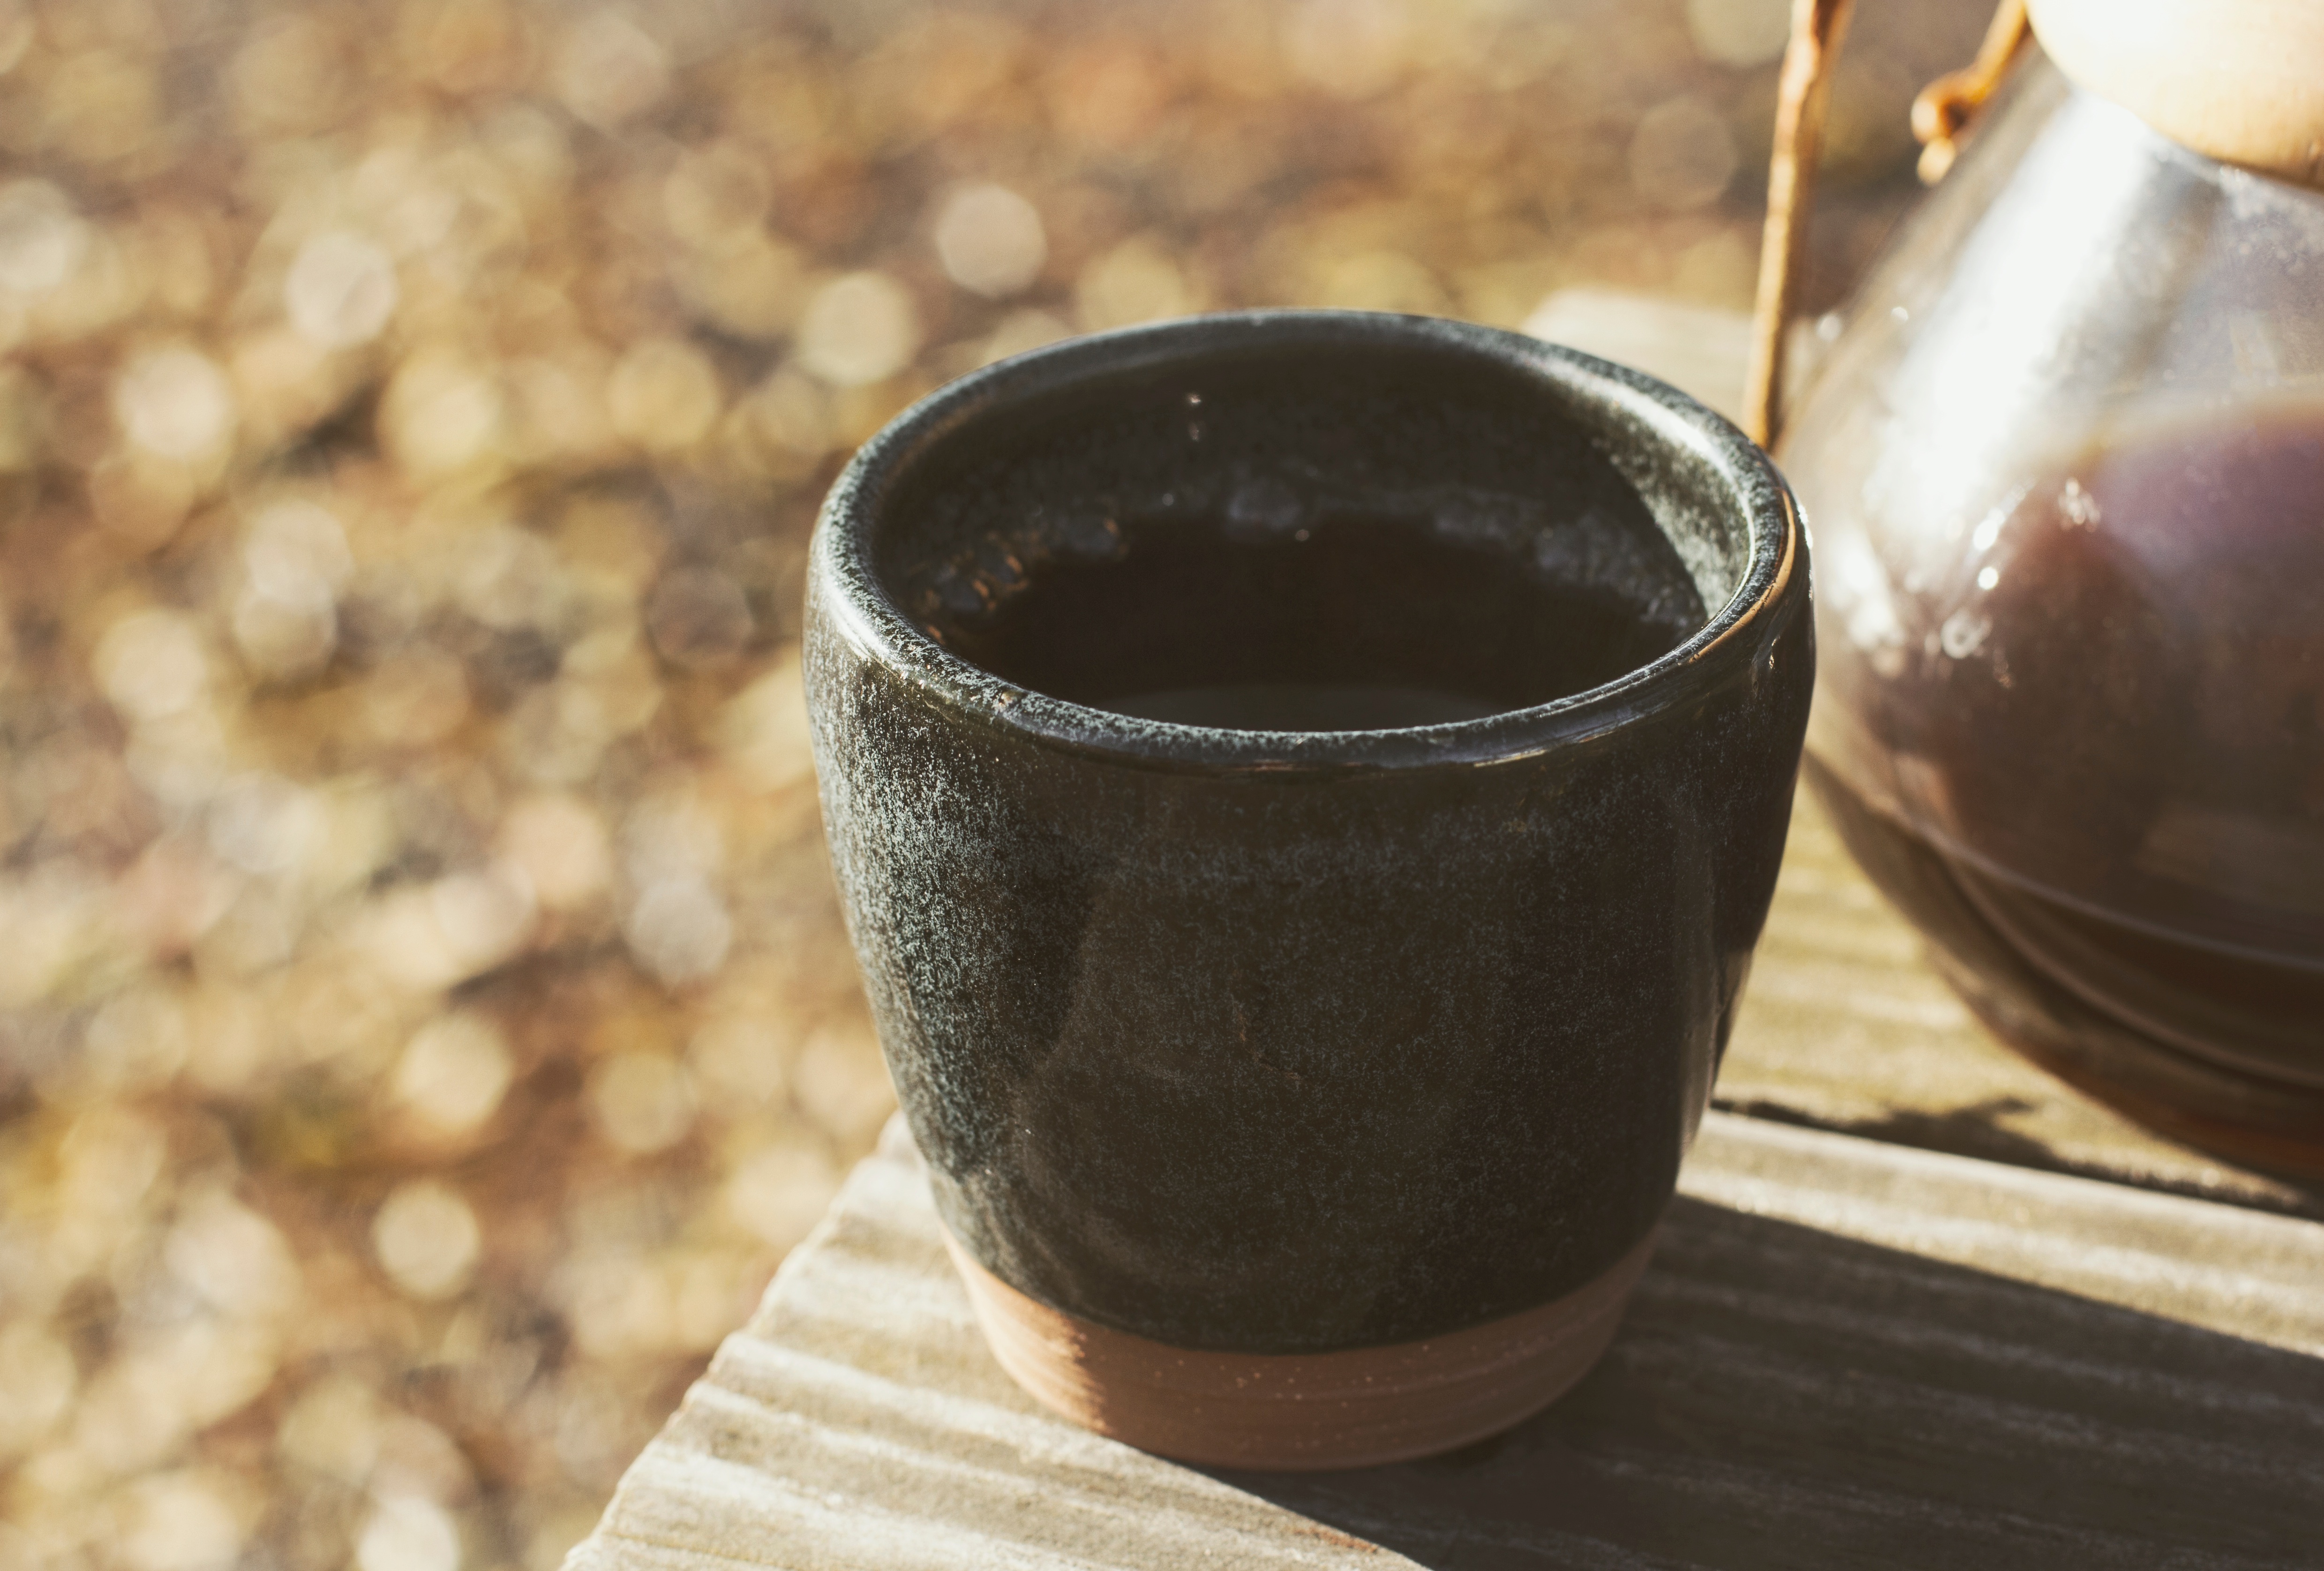
food, produce, drink, flavor